Beijing Planetarium

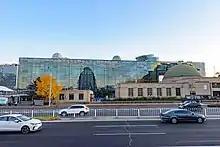
New wing (back) and old wing (front) of the Beijing Planetarium

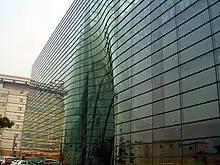
The entrance to the Building B of the Beijing Planetarium

The Beijing Planetarium is a planetarium in Xicheng District, Beijing, China.